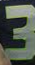
Number: 3